St. Paul's Episcopal Church (Watertown, Wisconsin)

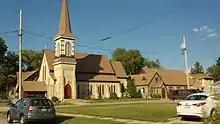
Another view of the church

In 1931 a gable-roofed guild hall was added, of brick to match the other buildings, and perhaps a hint of Gothic style, but with round-arched, segmental-arched windows and rectangular windows.